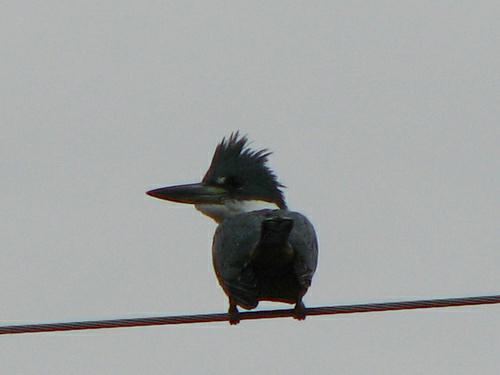
A photo of a ringed kingfisher